Euclid Trucks

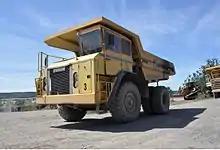
Euclid truck at a quarry in Poland (2013)

The Euclid Trucks was a manufacturer which specialized in heavy equipment for earthmoving, particularly dump trucks, loaders and wheel tractor-scrapers. Known for its distinctive bright green paint scheme, it operated in the United States from the 1920s to the 1950s, when it was purchased by General Motors. The firm was later bought by Hitachi Construction Machinery.